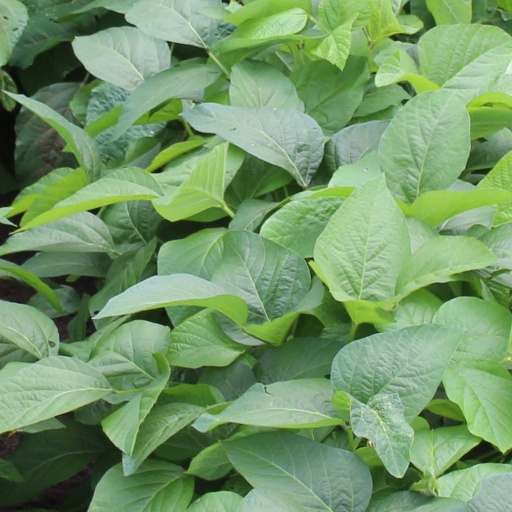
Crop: soybean